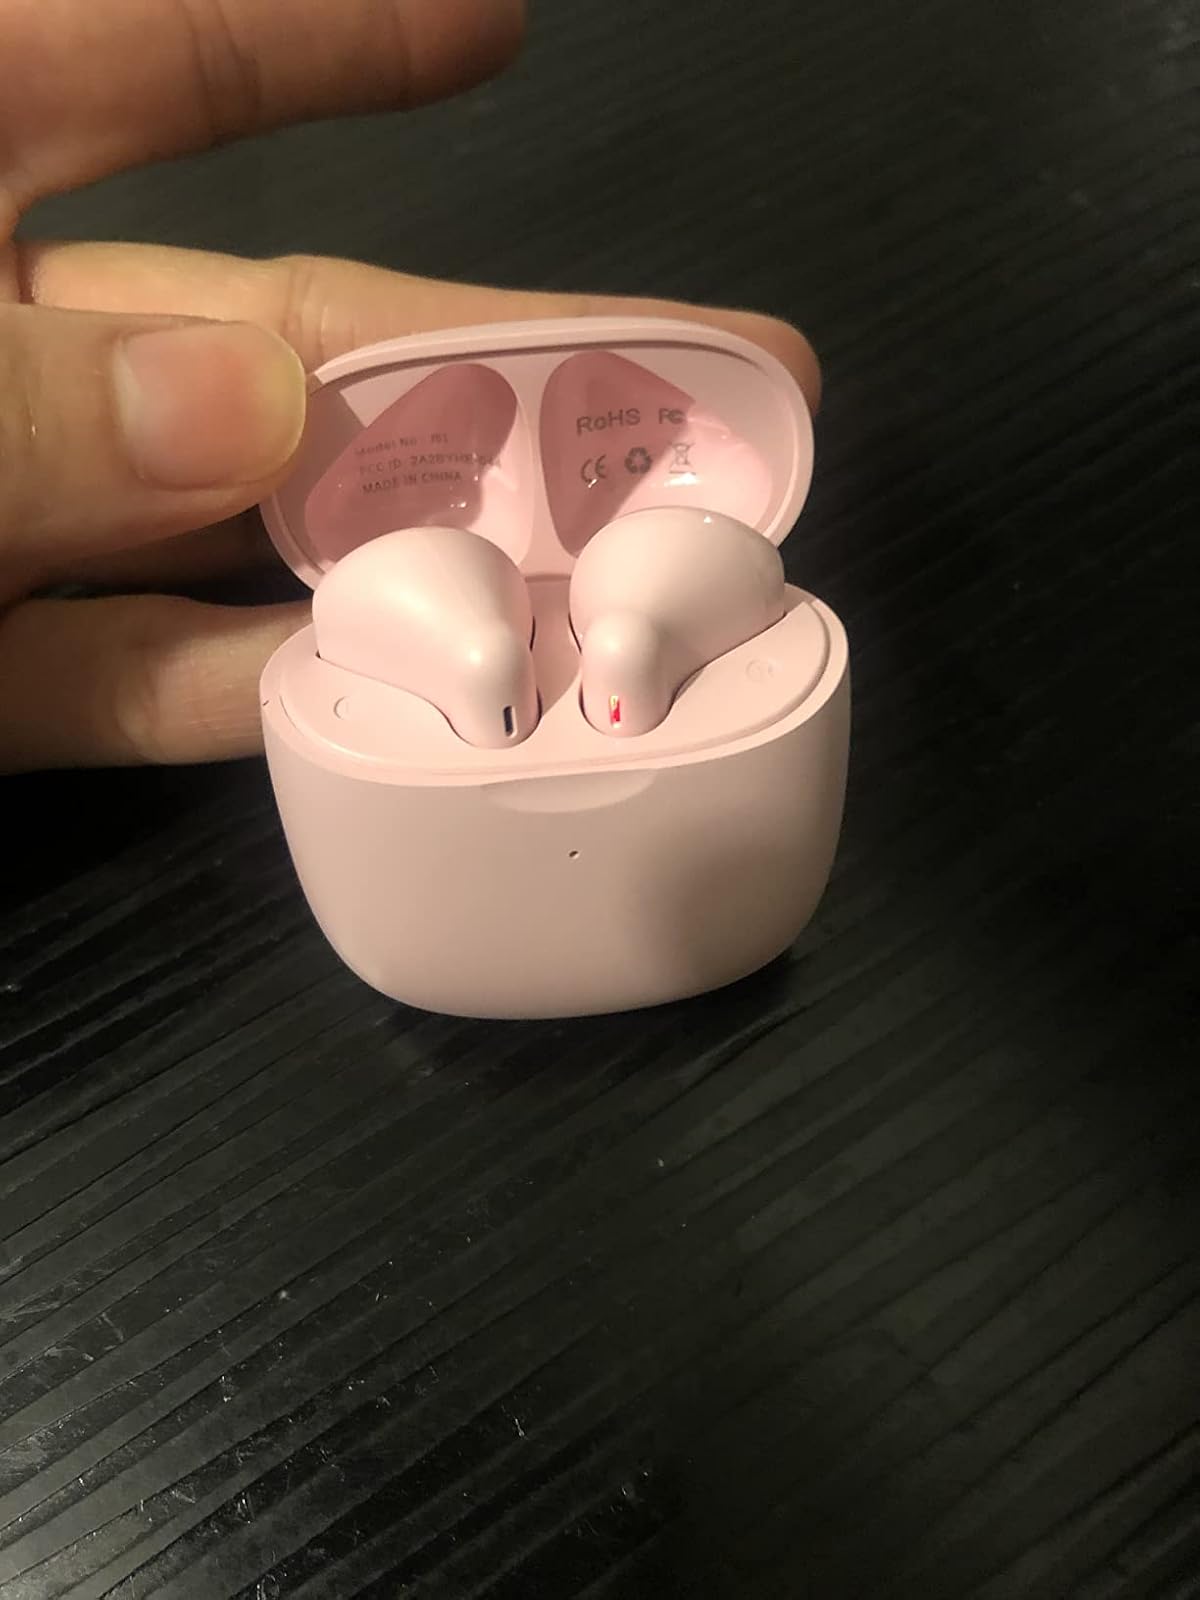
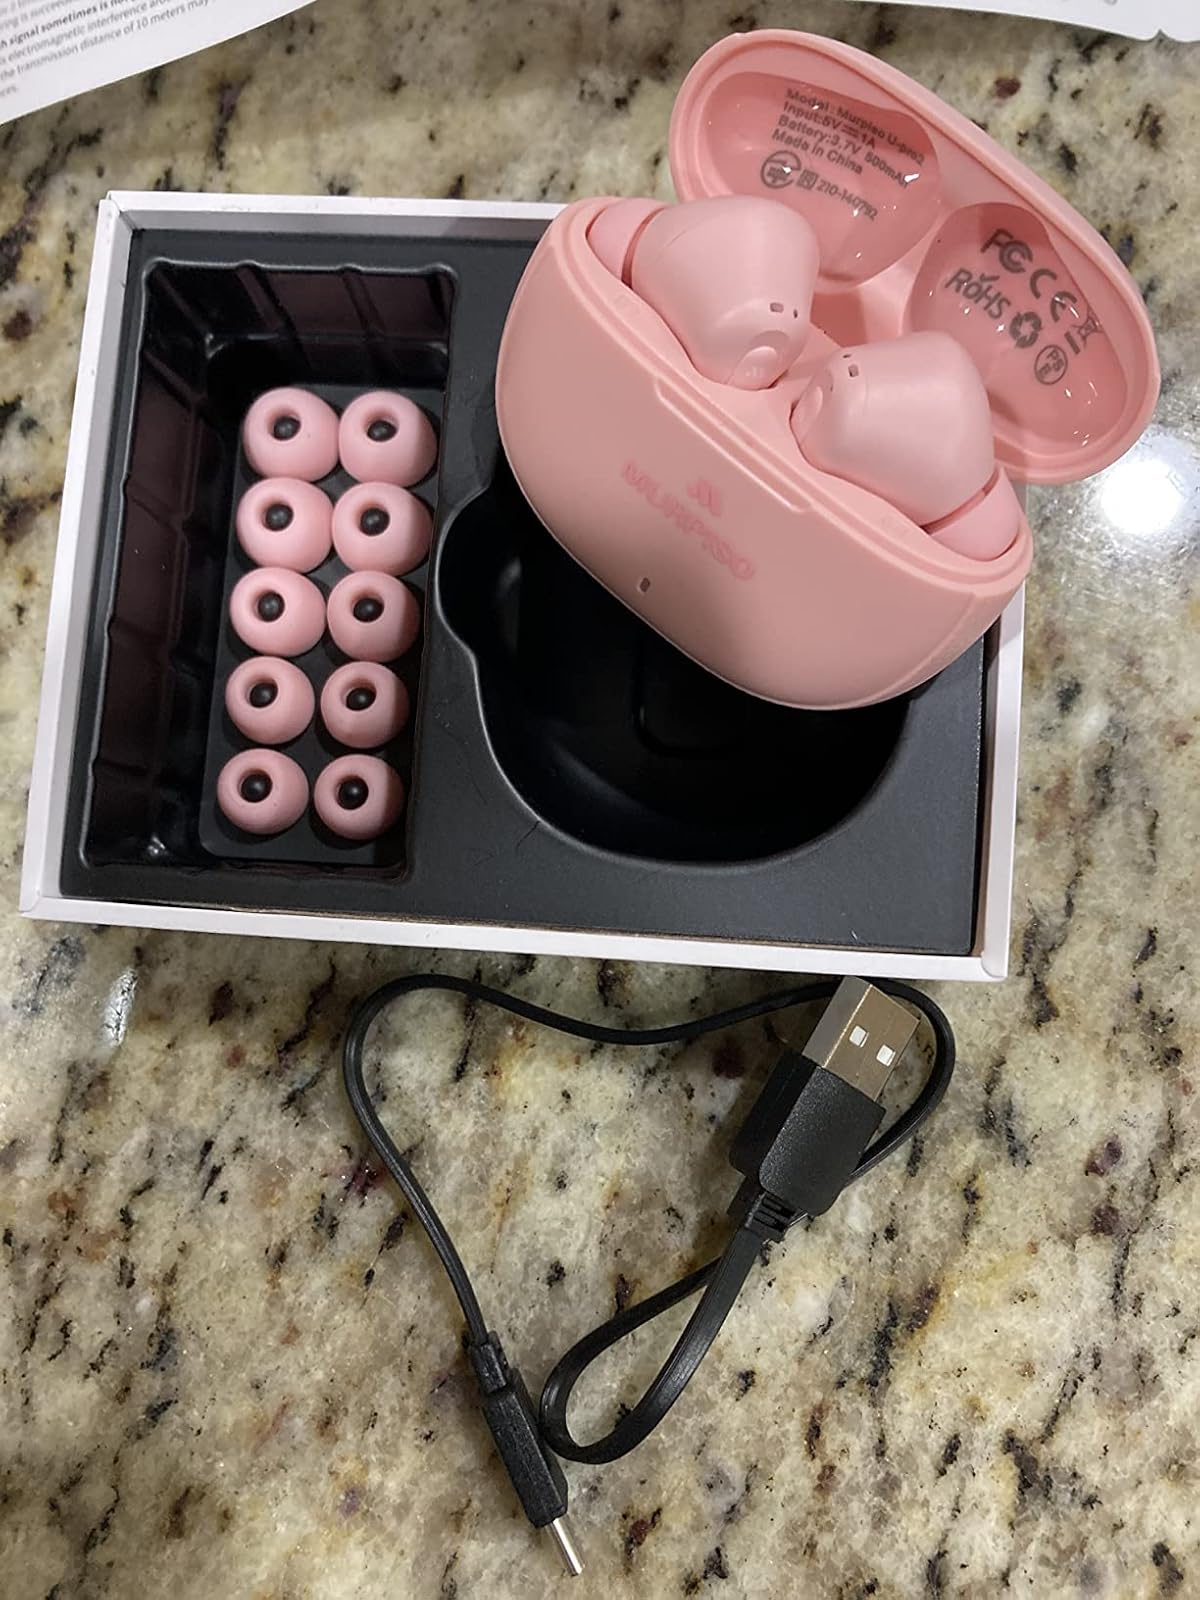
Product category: earbuds
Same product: no